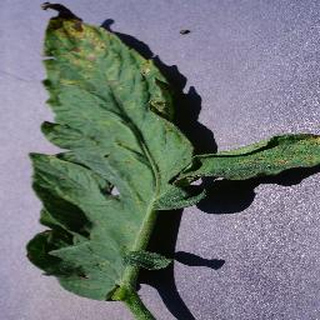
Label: tomato_septoria_leaf_spot